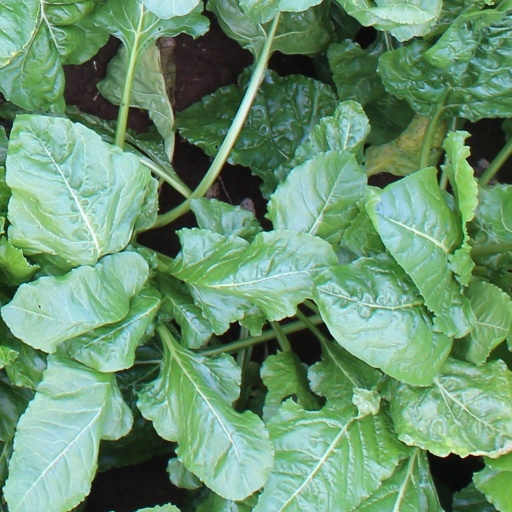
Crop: sugar beet